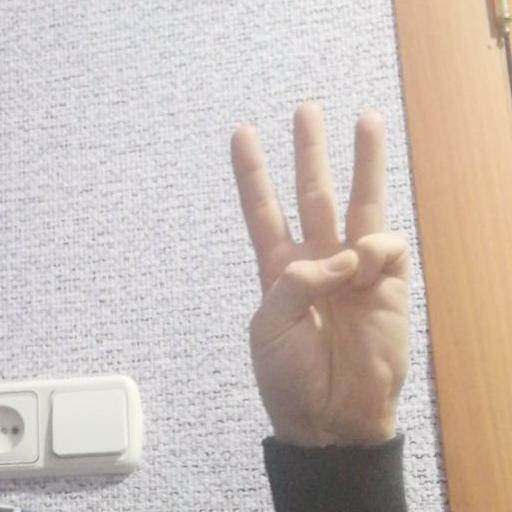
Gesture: three